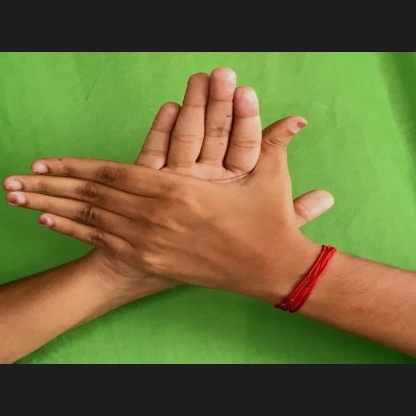
Mudra: Chakra